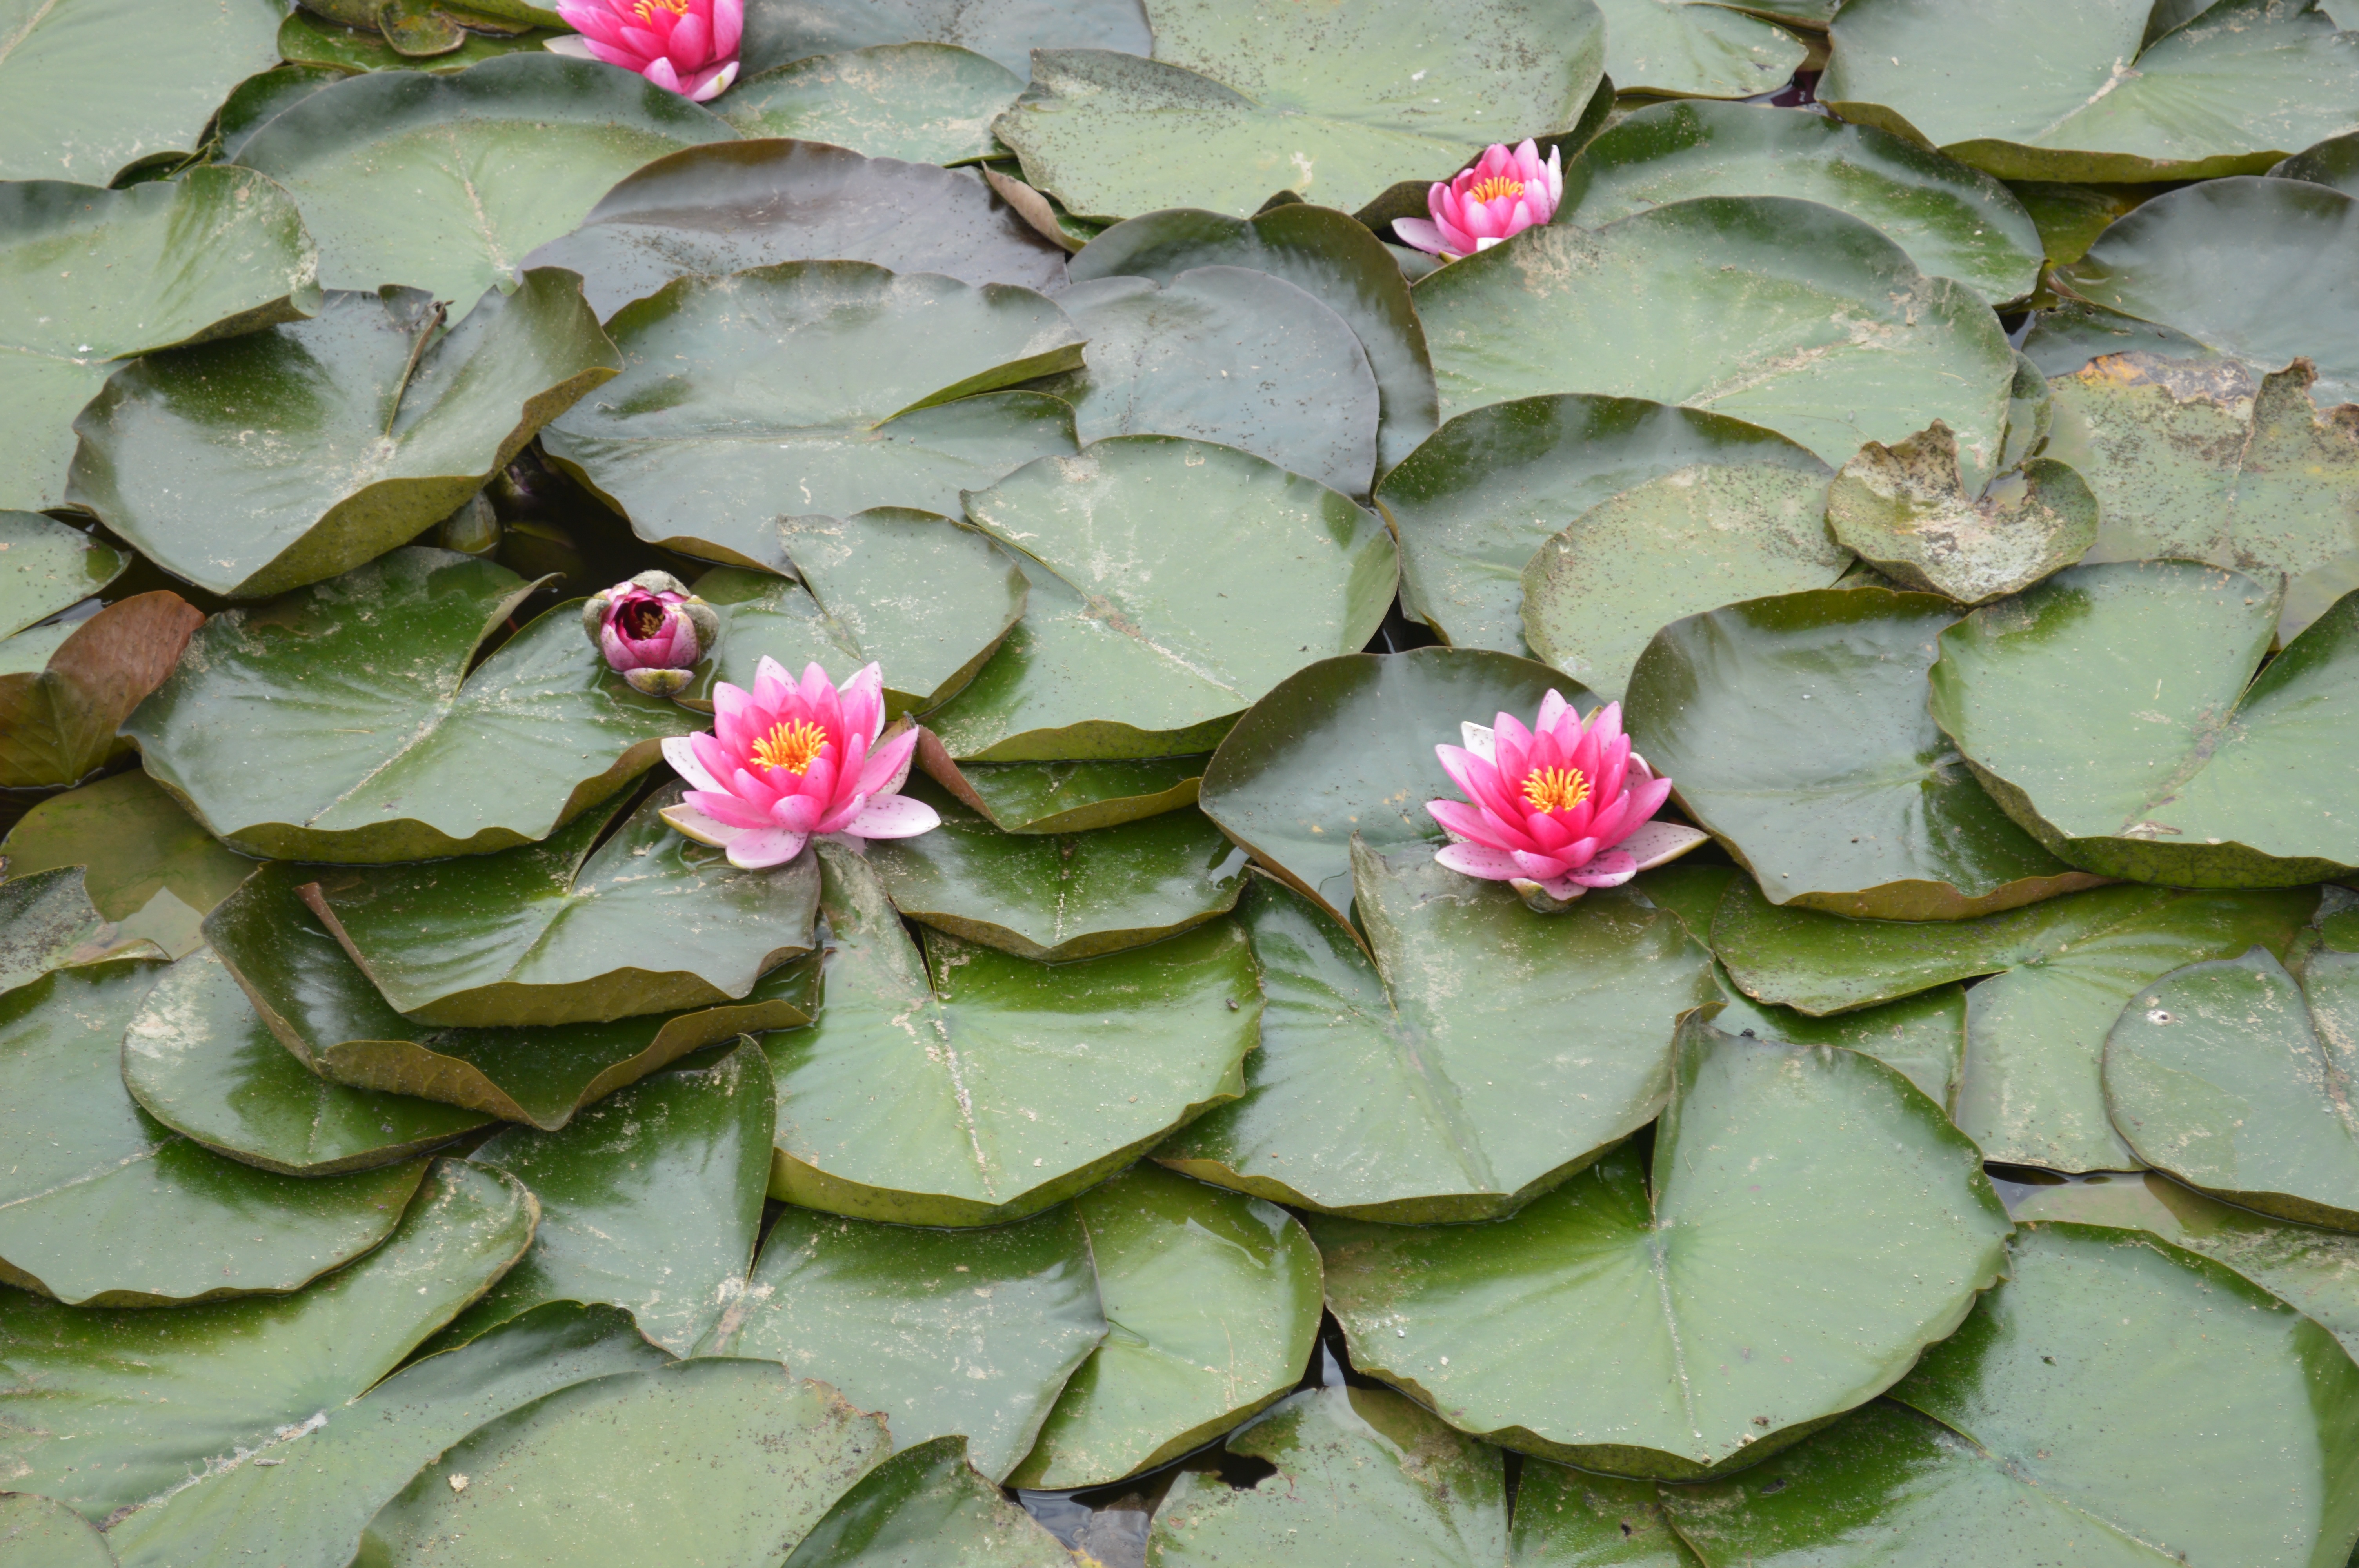
plant, leaf, flower, petal, green, botany, garden, aquatic plant, flora, flowers, rosa, lily, floristry, flowering plant, land plant